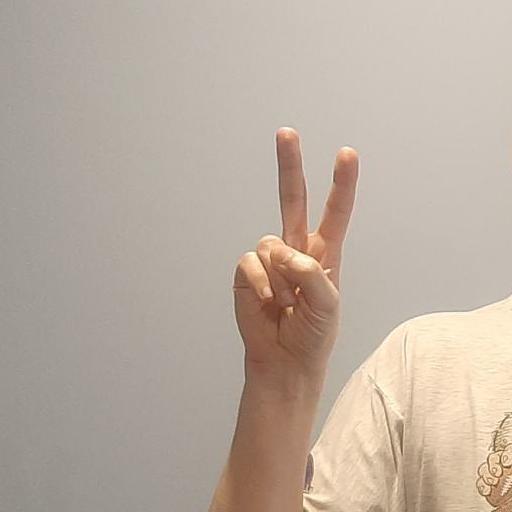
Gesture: peace